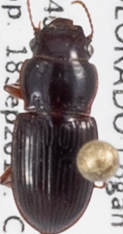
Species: Cratacanthus dubius
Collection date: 2019-09-18
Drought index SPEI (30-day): -0.26
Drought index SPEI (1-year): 0.454
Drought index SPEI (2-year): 0.8